Sde Dov Airport

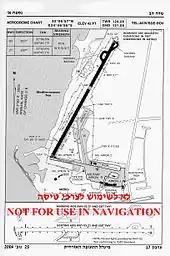

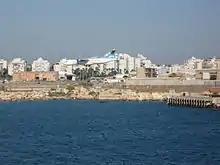
An Arkia ATR-72-500 on final approach at Sde Dov

Following the 1948 war, the Arab orchards to the east of Tel Aviv were opened for development, and the military started using the Sde Dov airport on a regular basis. The airport regained its commercial operations, initially serving domestic flights, mostly to single customers, on Piper Cub aircraft. It later expanded operations to scheduled service on larger aircraft to various parts of Israel. As a result of the land availability, an additional, north–south, runway was built with no opposition. By 1960, land in Tel Aviv became scarce, and the municipality demanded that the airport be relocated northward, so as to allow residential development in its place. However, a committee that investigated the options for such a relocation in 1961 found no feasible site in proximity to Tel Aviv and suggested that flights be moved to Lod airport (now known as Ben Gurion Airport), and that road access from Tel Aviv to Lod be improved. This option, however, was blocked by the Israel Defense Forces.